Huang Rong-can

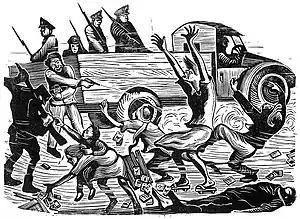
"The Horrifying Inspection", 1947

Huang Rong-can was born in Chongqing in Sichuan Province, China. He studied in the South West Vocational School of Art during the Second Sino-Japanese War. In 1938, he studied at the Kunming National College of Arts, where he was inspired by the Lu Xun woodcut movement and ideas about the Chinese Revolution.